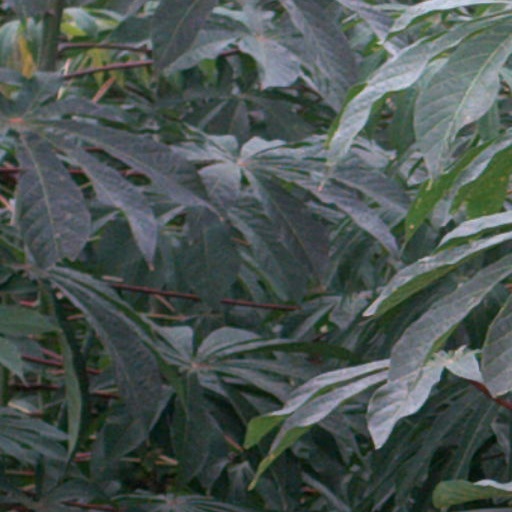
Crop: cassava